First Oscar

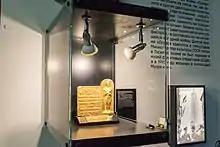
Statuette "Oscar" in the .

The New People Film Company has begun the Russian stage of filming the First Oscar project, which is dedicated to the memory of front-line operators. The film is made by the creative team of the film "Battle for Sevastopol", the Federation of Jewish Communities of Russia invited director Sergey Mokritskiy to the Kremlin to present the award. During the ceremony, Sergey met producer Yegor Odintsov, who told him the story of the first Oscar for Soviet cinema. Mokritskiy liked this story, because the topic of war was always close to him.